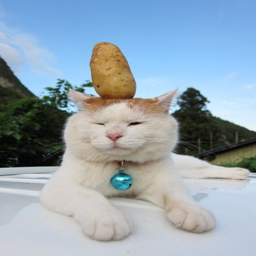
i have no idea what you 're talking about , so here 's a cat with a potato on its head .